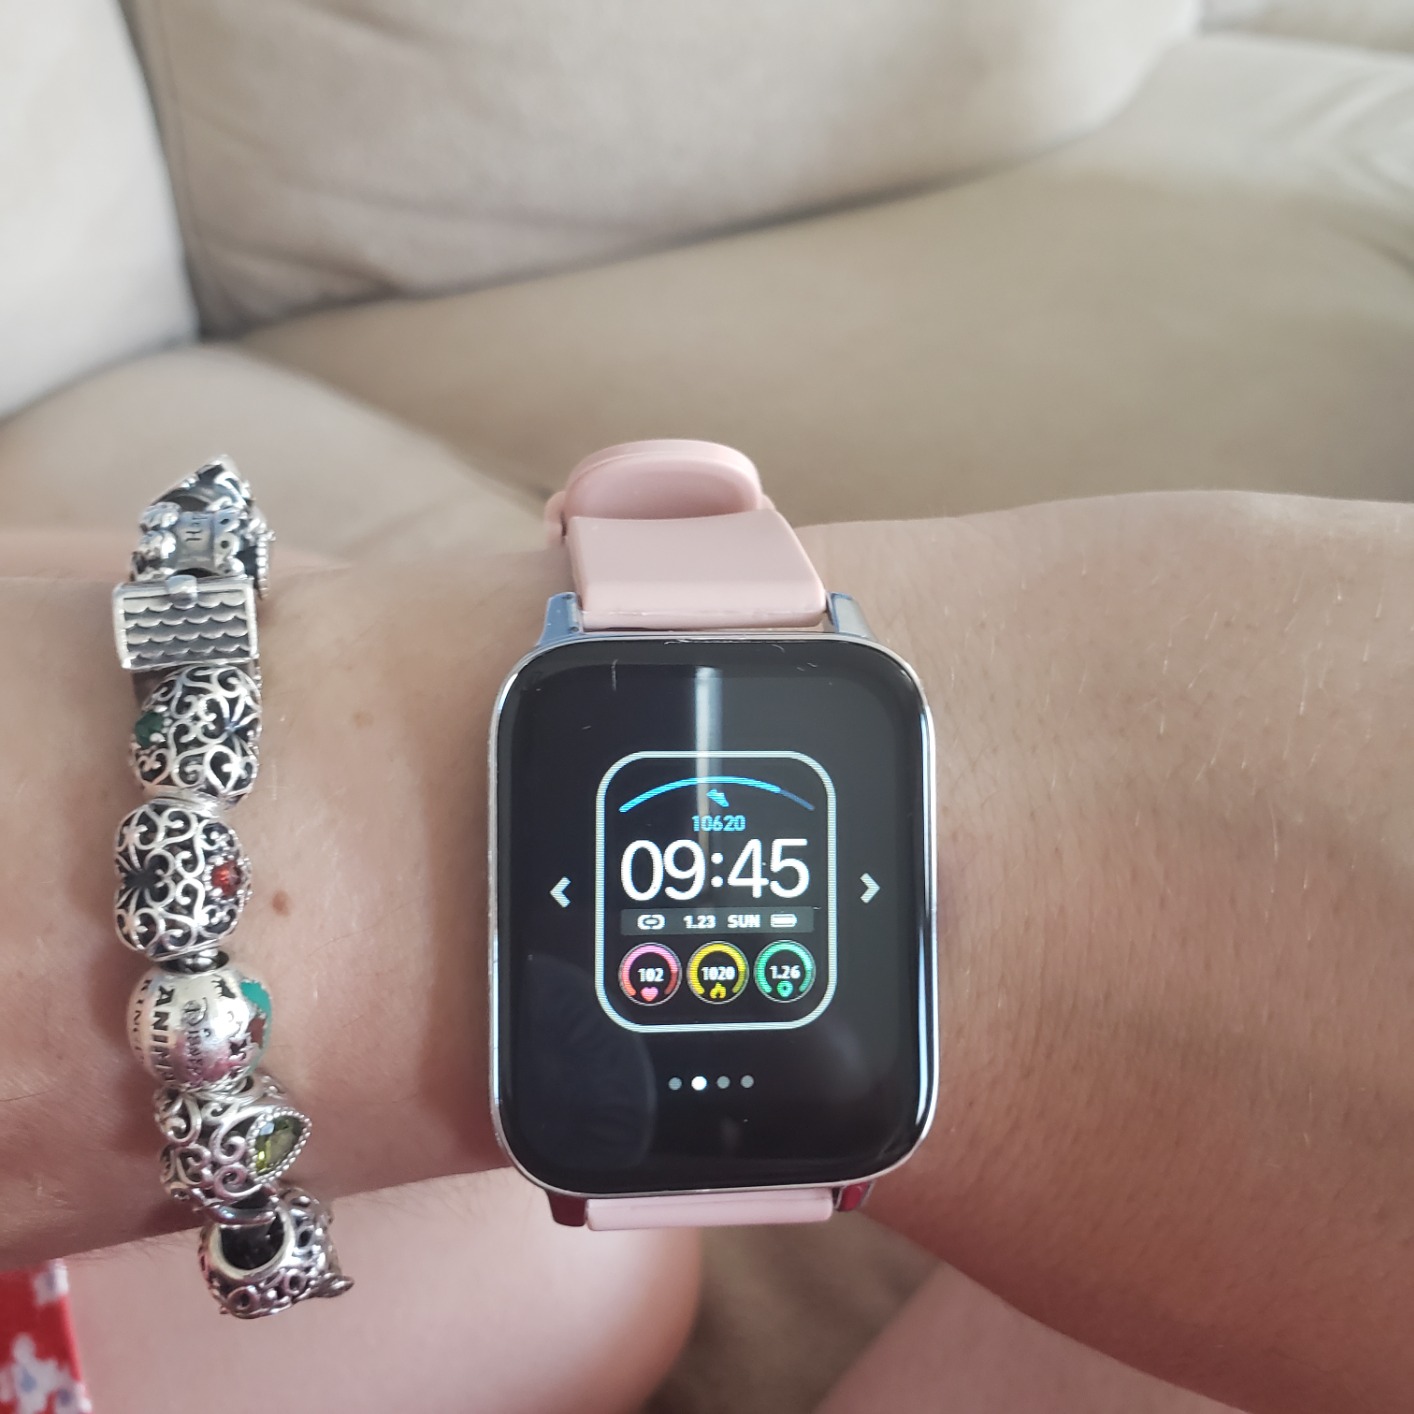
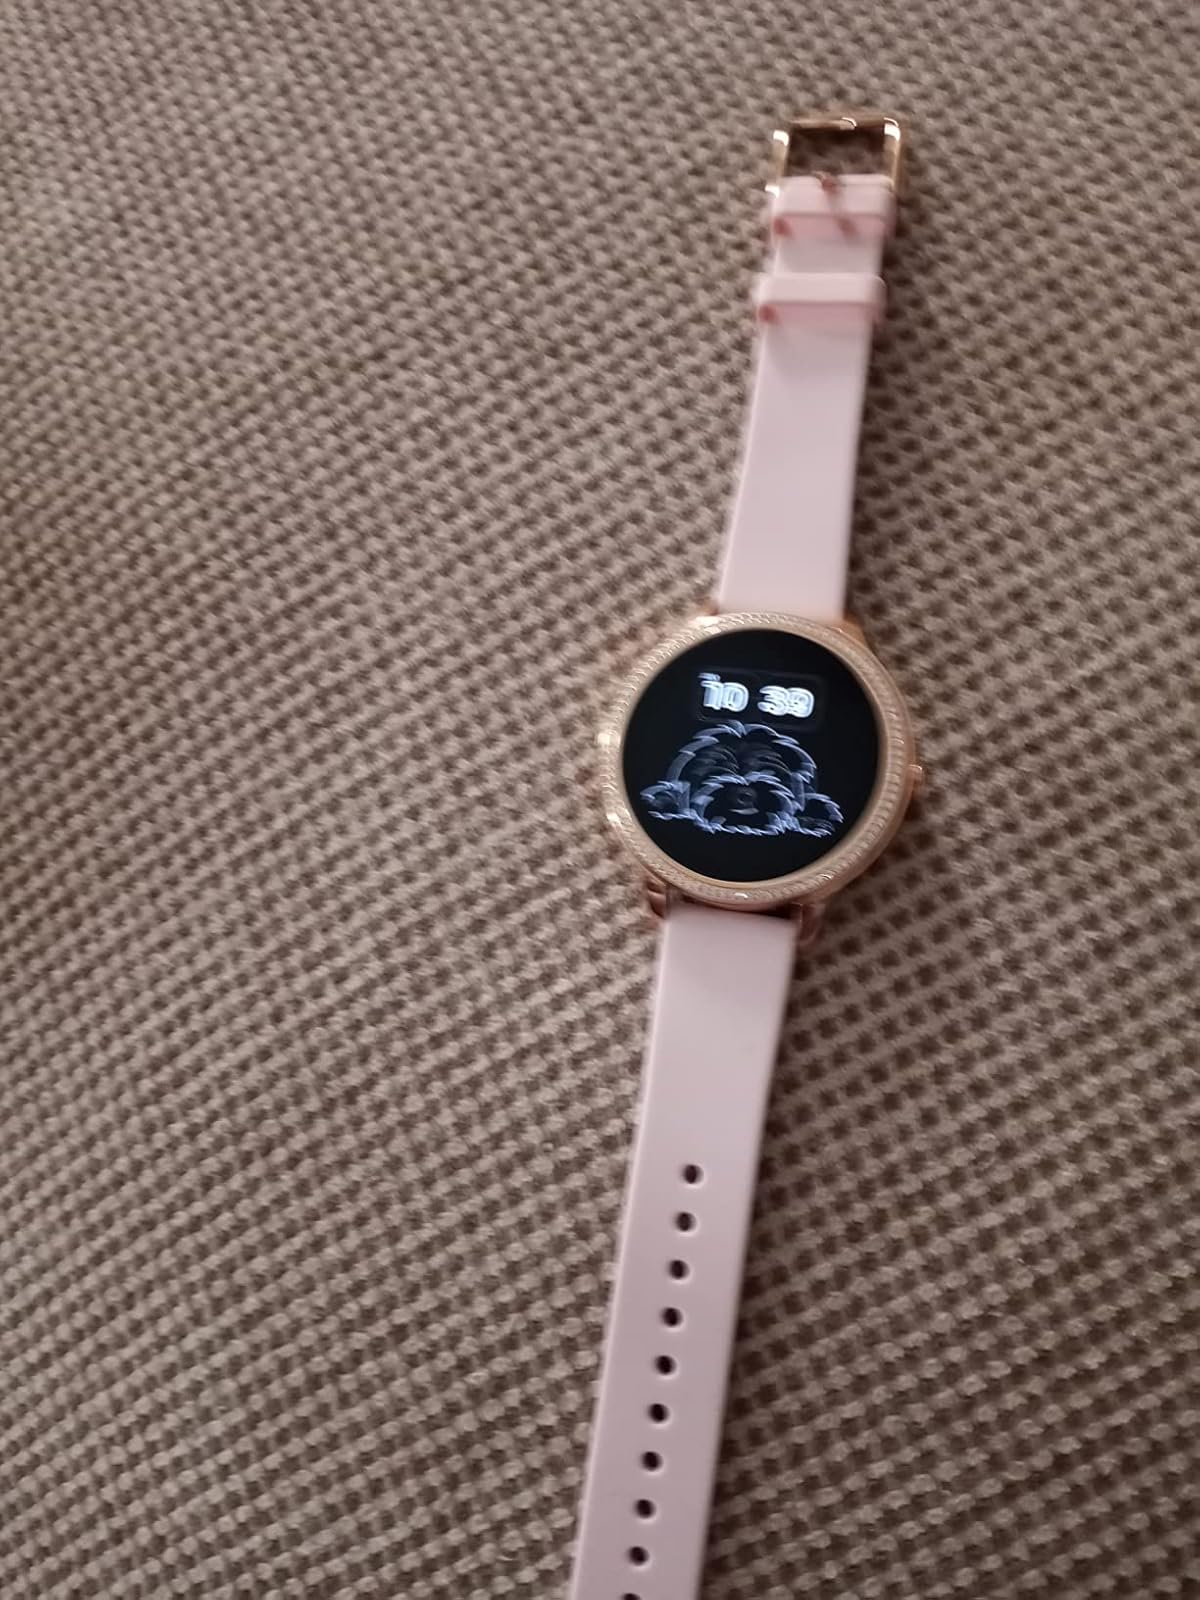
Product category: smartwatch
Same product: no